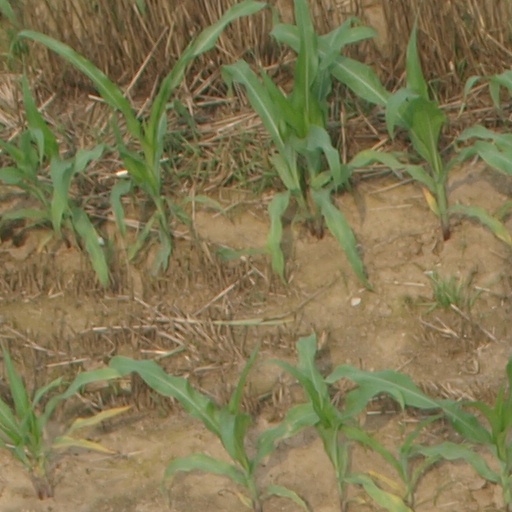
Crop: maize; corn